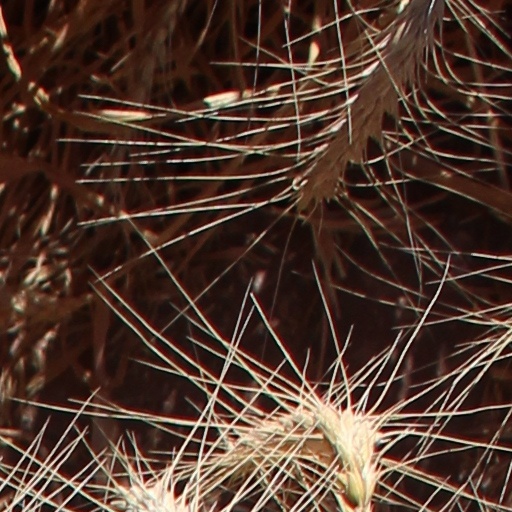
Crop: wheat